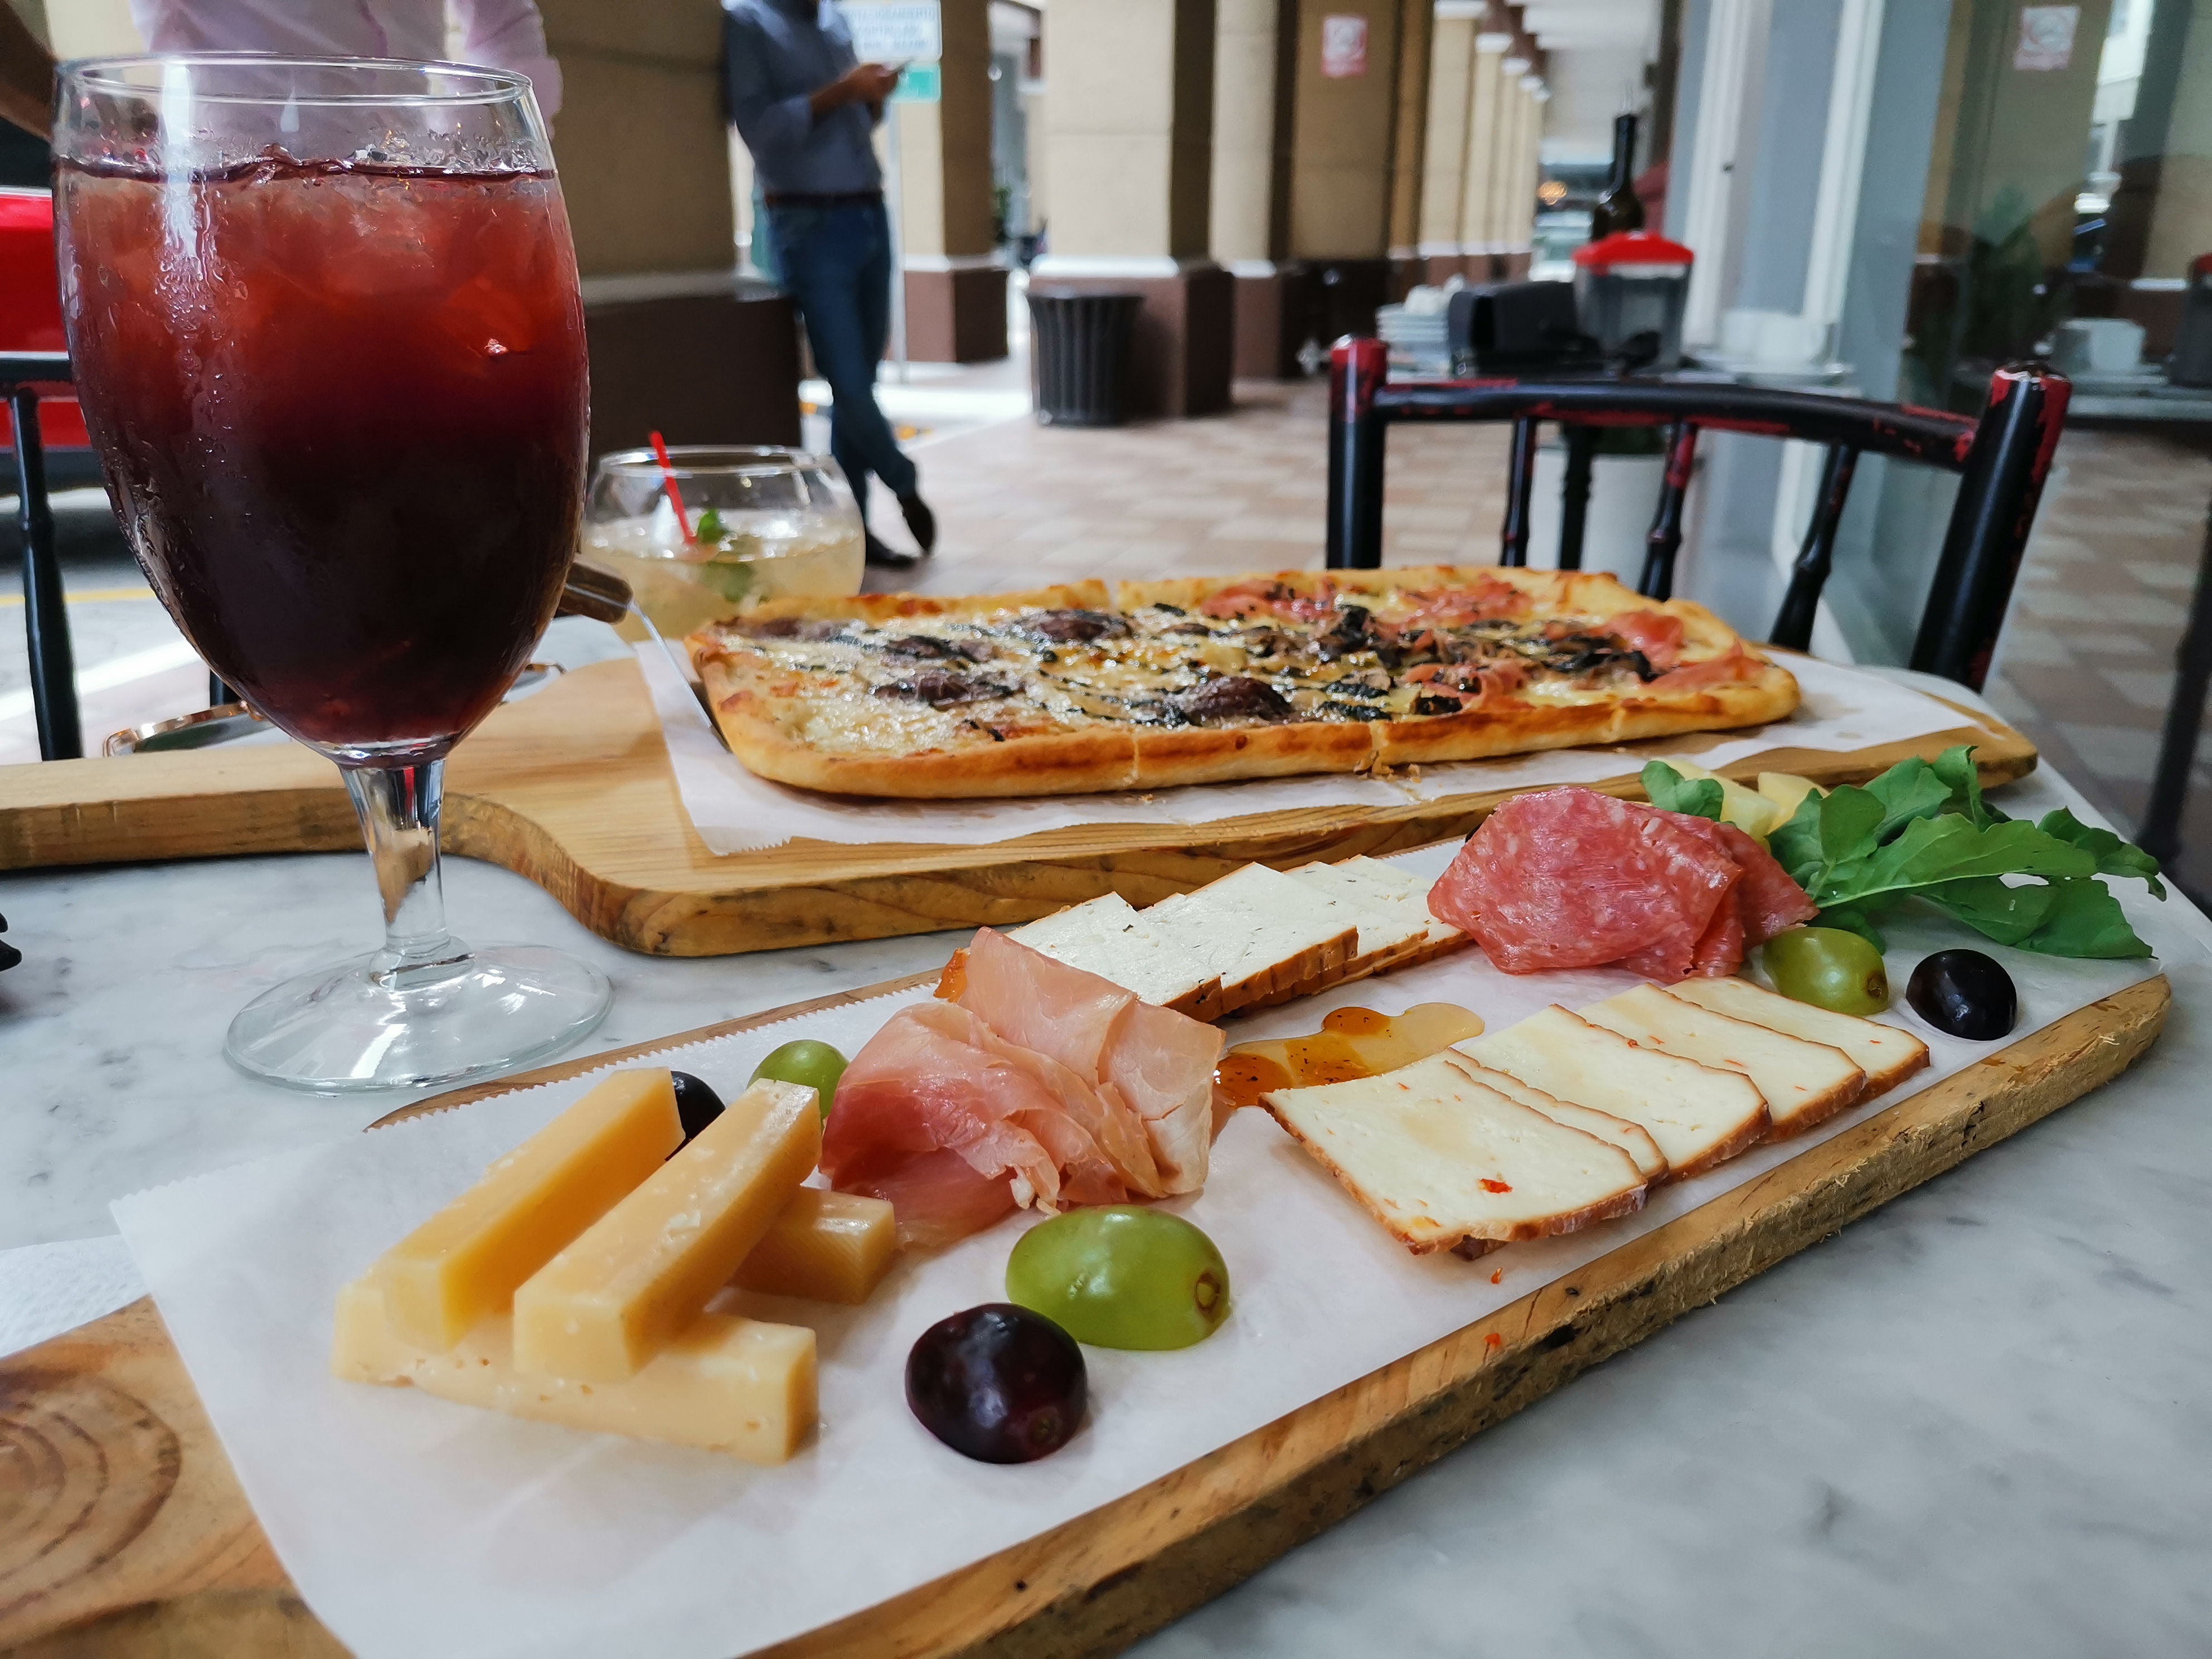
wine, food, dish, cuisine, brunch, ingredient, meal, prosciutto, breakfast, drink, cold cut, lunch, la carte food, aperitif, supper, produce, appetizer, meat, ham, charcuterie, restaurant, finger food, antipasto, tableware, salad, dinner